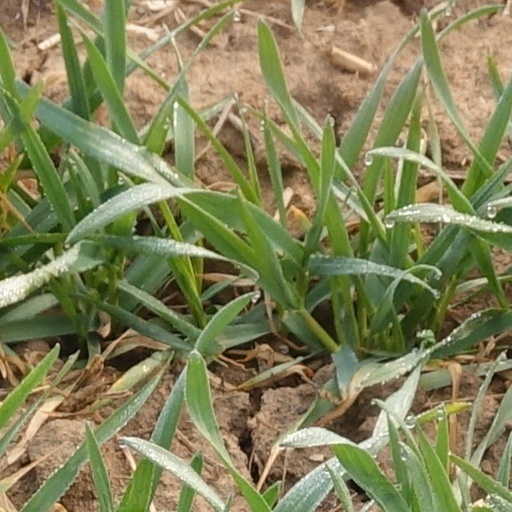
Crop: wheat